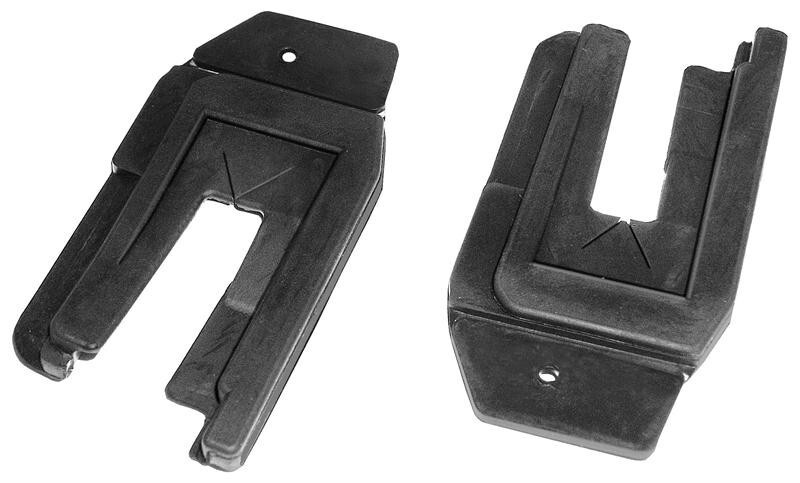
U-JAMB RUBBERS 1961-64 PAIR CPE IMPALA
U-JAMB RUBBER DOOR SEALS 1961-64 CHEVROLET IMPALA PAIR COUPE STORE The Past & The Future, Inc. Office Hour： Mon. ~ Fri. 9 A.M. ~ 6 P.M. (Central Time Zone) Please Visit Our eBay Store： http://stores.ebay.com/ TPnTF Please contact us if you have any questions by Following Click “ Ask A Question ” in the “ Seller Info ” on the right side of the product posting on eBay. Payment In our auctions, we do accept PayPal only. Immediate Payment may be required. Payments are due within 4 days of the end of auction date. If payment is not received, an unpaid item case will be opened. If not paid by the ninth day, the item will be relisted and we will report an unpaid item claim. Once this unpaid item claim has closed, we are no longer able to accept payment. We do not cancel transactions for any reason. Please be sure to read the entire description and understand what you are bidding on prior to placing a bid or buy the item available. California residents must add 8.25% sales tax to the auction total. PayPal payments received by 12:00 pm PST on business days will be shipped the same day. Payments received on weekends, holidays or after 12:00pm PST will ship the following business day. To bid in our auctions, or purchase an item buy it now, we do require you to have a paypal account. In accordance with new state laws, we charge state sales tax rates on all orders being purchased in the following states: Alabama, California, Colorado, Connecticut, District of Columbia, Florida, Georgia, Hawaii, Illinois, Indiana, Iowa, Kentucky, Maine, Maryland, Massachusetts, Michigan, Minnesota, Mississippi, Nebraska, Nevada, New Jersey, New York, North Carolina, North Dakota, Ohio, Oklahoma, Pennsylvania, Rhode Island, South Carolina, South Dakota, Tennessee, Texas, Utah, Vermont, Washington, West Virginia, Wisconsin, Wyoming. Shipping We only ship to the 48 United States. We do not ship FedEx and UPS packages to P.O. Boxes, APO/FPO, Hawaii, Guam, Puerto Rico, or Alaska or other countries. Please email us for shipping charge quote if you are in APO/FPO, Hawaii, Guam, Puerto Rico, or Alaska or other countries. Our items are shipped from multiple locations throughout the United States. The item purchased will be delivered in 3-7 business days after shipment. Items above $250 do require a signature at delivery All packages that are returned to us by FedEx as undeliverable are subject to an additional shipping charge to reship the item. It is the Buyers responsibility to make sure the address they send with their payment is their current and correct address. We are not responsible for packages shipping to the incorrect address. The shipping feature we use automatically pulls the shipping address information into the system, so please double check that all of your information is correct before sending your payment. Return / Warranty / Disclaimer We stand behind every product we sell. We will do our best to fix any issues if needed. Please carefully inspect all items upon receipt. If you're not pleased with your purchase, we'll be happy to give an exchange or full refund within 30 days. Contact us first for return authorization before you ship back the package. Additionally, the product must be in its original condition: including box, packaging, and all other accessories. If you receive damaged or defective product, a full refund or exchange will be offered. Pictures of the damaged product, and packaging, will be requested before any refund or exchange is authorized. If you do not receive the item listed, we will have a prepaid shipping label emailed to you for the return of the item received in error. We will also have the proper part reshipped free of charge. If you purchase a part in error, please don’t panic. You will have to pay for the return shipping. However, we can offer you an exchange free of charge, or a full refund, once the return tracking information has been received. Please note: It is important that buyers understand the items require installation and vehicle knowledge. Installation skill and experience varies, so it is recommended the item is installed professionally (none of our parts come with installation instructions). We cannot be held responsible if you or your shop cannot install the items properly. Please research your car specific forums or find a shop that is specialized in aftermarket installs and knows your specific model to prevent any issues with installation. Again, please contact us within 30 days of purchase, for any issue that occurs. We will do everything we can to fix the error, but we do ask that you contact us as soon as possible. Thank you very much for checking out our listing. Happy shopping, eBayers
Brand: Dynacorn
Category: Vehicles & Parts > Vehicle Parts & Accessories > Motor Vehicle Parts > Motor Vehicle Frame & Body Parts > Doors